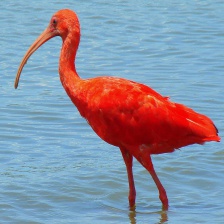
Species: SCARLET IBIS
Scientific name: EUDOCIMUS RUBER